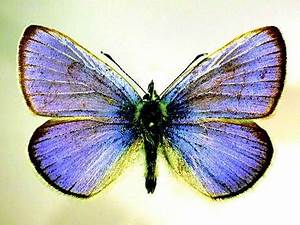
Label: farfalla